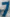
Number: 7